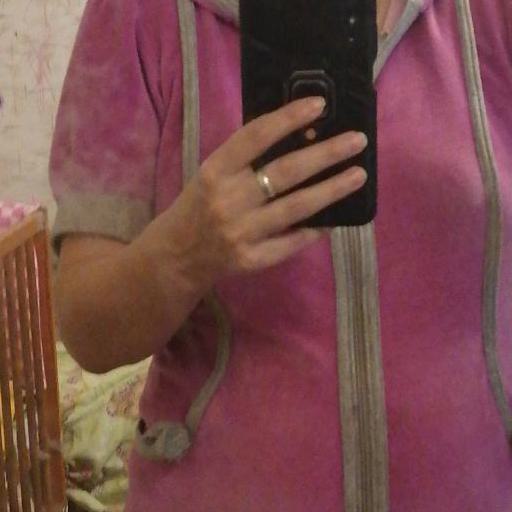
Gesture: no_gesture